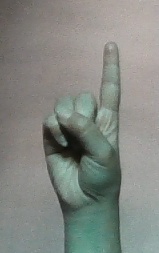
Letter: bb